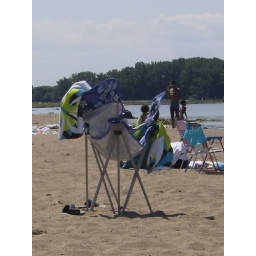
the lady from this chair was in the lake walking out toward the sand bar that is off the public beach